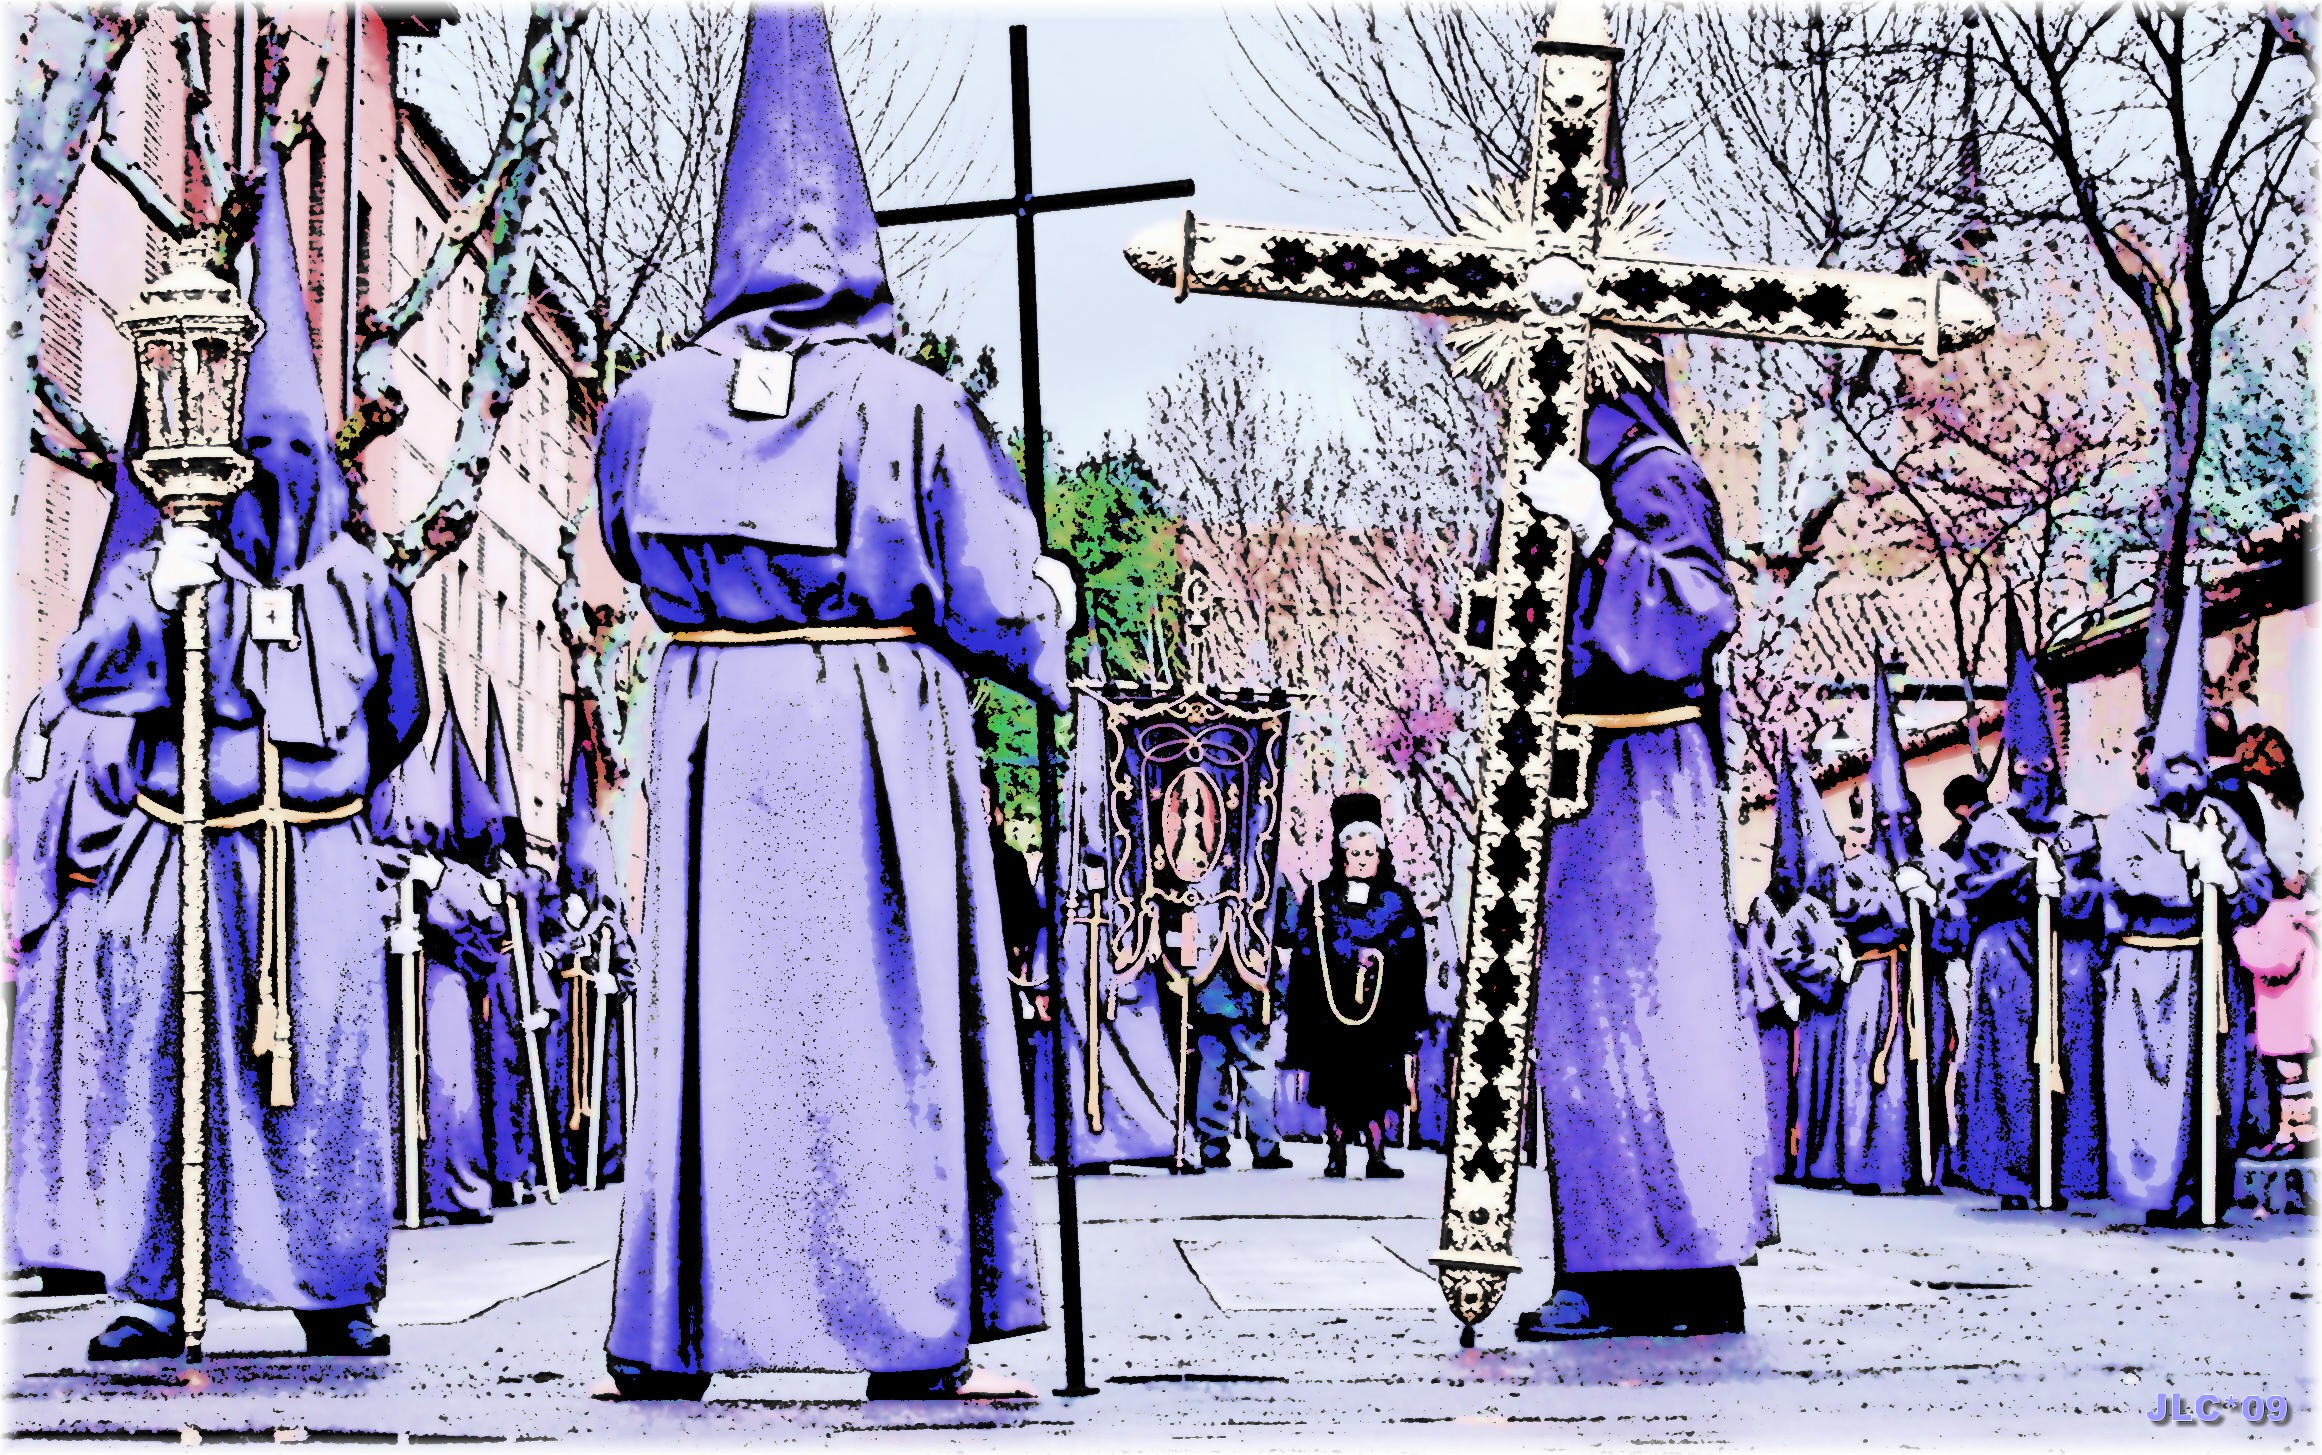
people, europe, spring, clothing, spain, europa, gente, semanasanta, espana, xente, comunidadmadrid, alcaladehenares